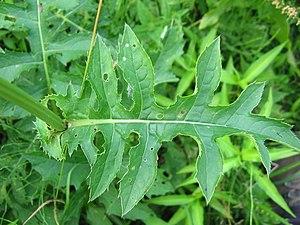
La forme foliaire, ou forme des feuilles, est une part de la morphologie végétale souvent utilisée dans la systématique ou classification des espèces. En effet, la forme des feuilles, qui comprend de nombreuses variantes, est souvent une des caractéristiques les plus visibles pouvant servir à identifier une espèce végétale. Leur forme, leur taille et leur surface, leur angle d'insertion, ainsi que leur distribution spatiale au sein de la couronne d'un arbre et sur les axes végétatifs sont les déterminants structurels de l'interception lumineuse et donc du rendement de la photosynthèse.